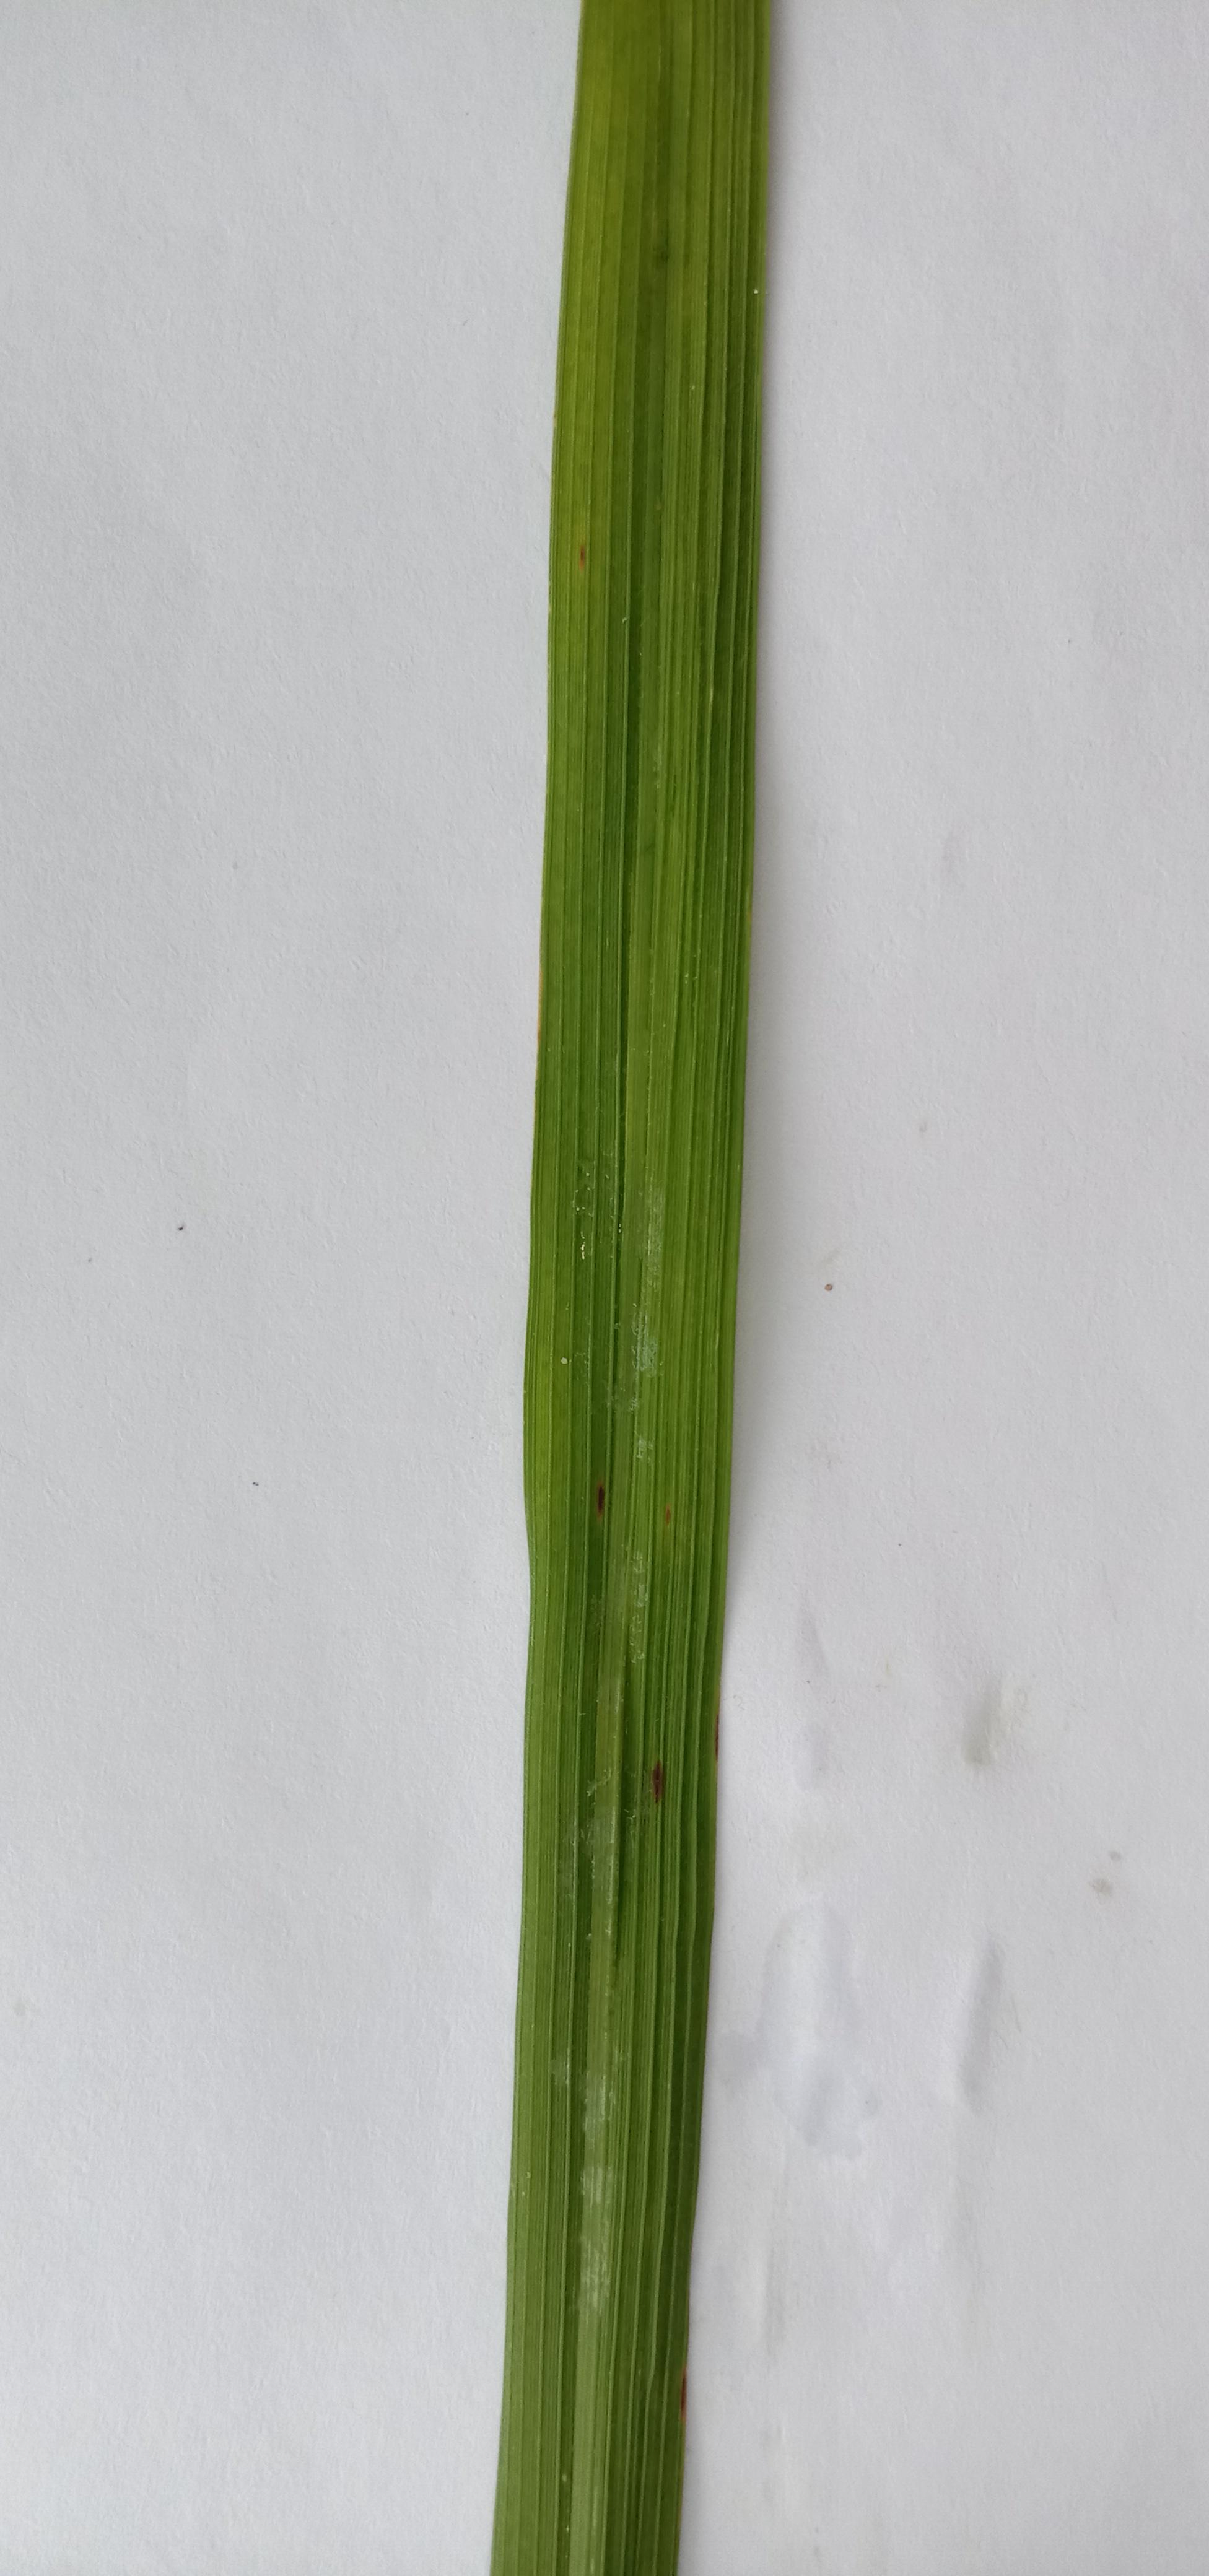
Label: Rice___Leaf_Blast